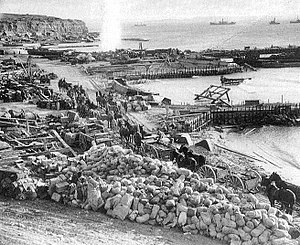
Slaget ved Gallipoli / Evakuering
W Beach, Helles, 7. januar 1916 lige før den endelige evakuering
Slaget ved Gallipoli fandt sted på den tyrkiske halvø Gallipoli i 1915 under 1. verdenskrig. En kombineret fransk/britisk operation blev dannet for at erobre den osmanniske hovedstad Konstantinopel. Forsøget mislykkedes dog, og man anslår, at 131.000 soldater døde og 262.000 blev såret.